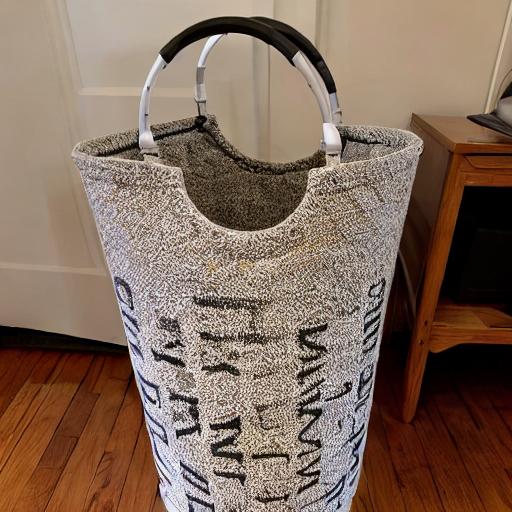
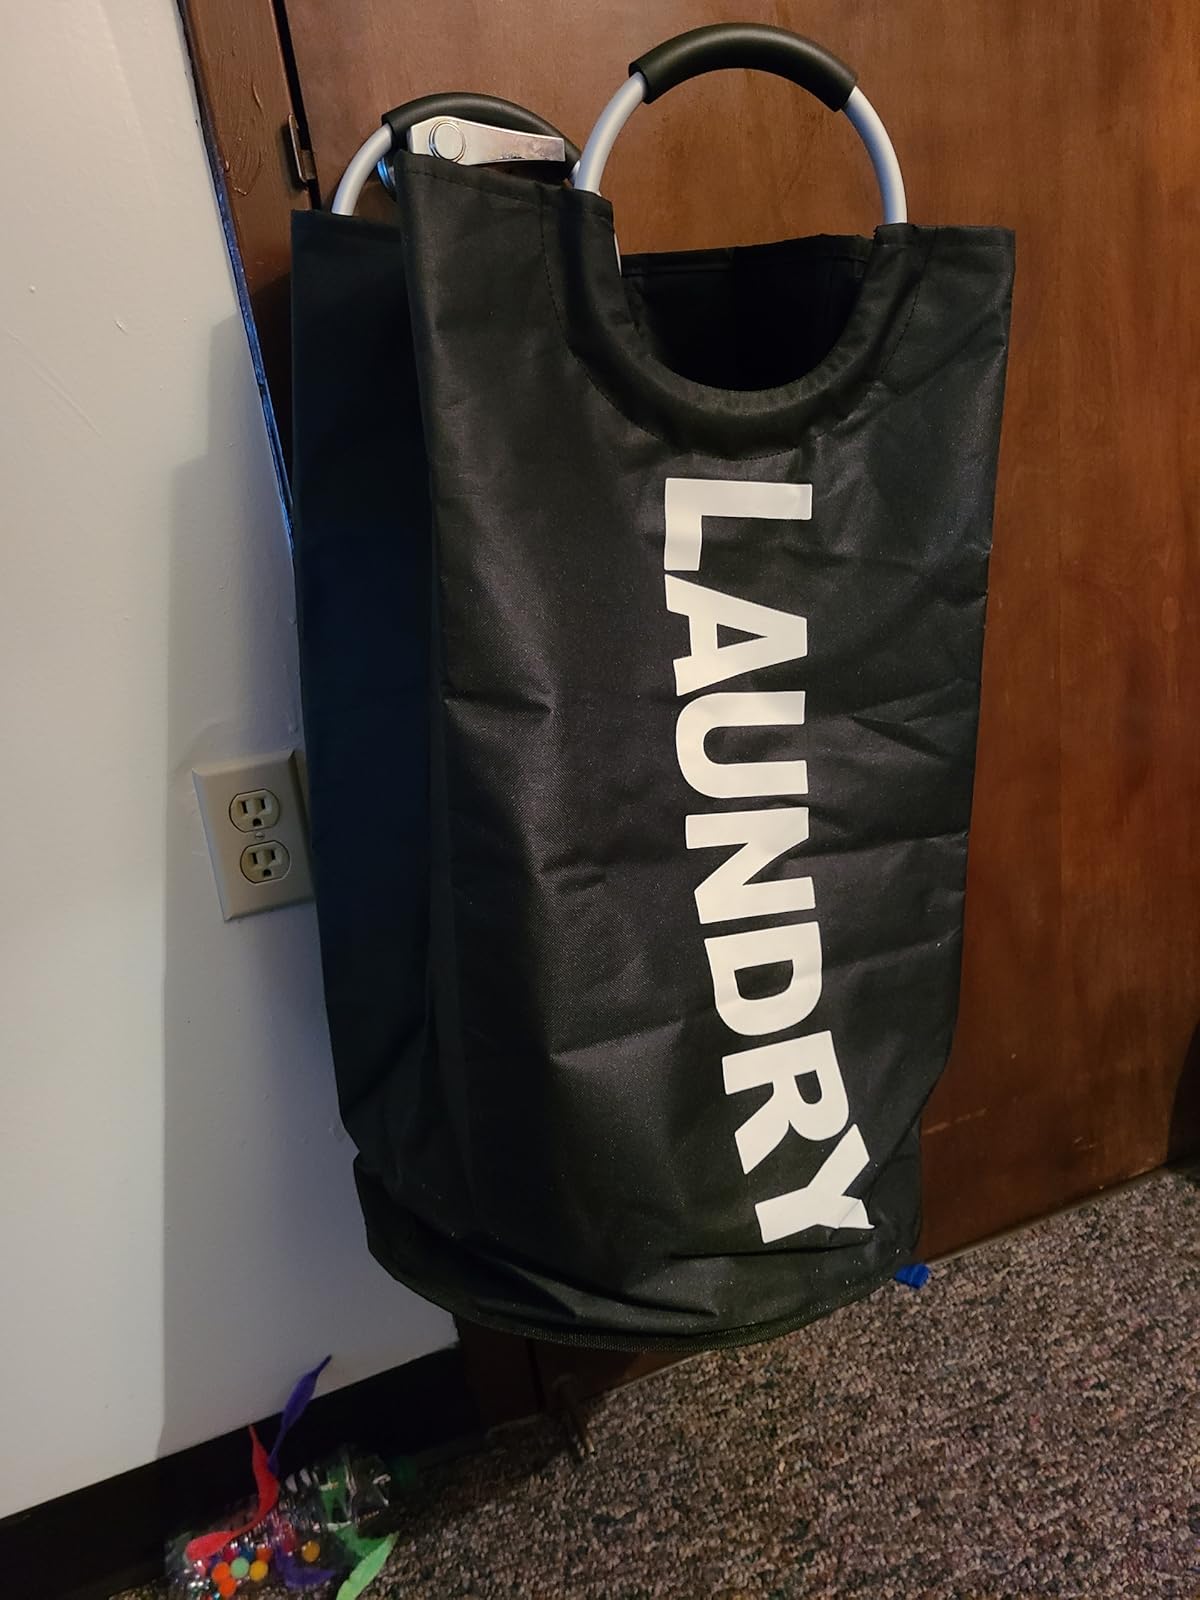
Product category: items_hamper
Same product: no